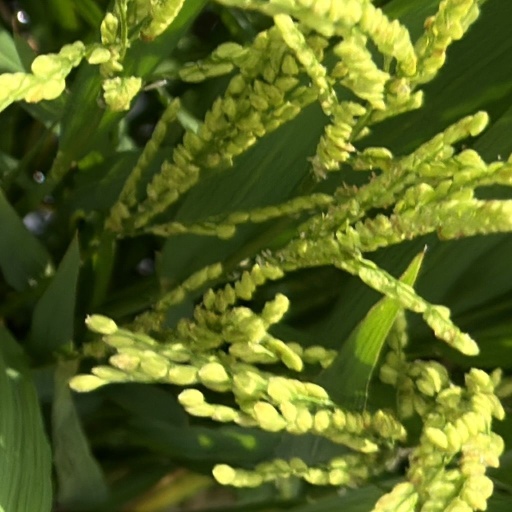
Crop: rice